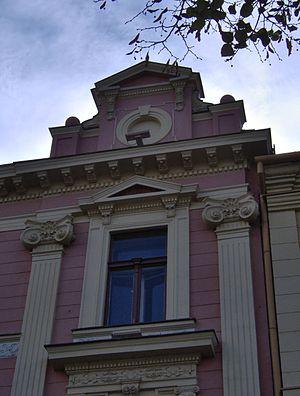
Le Grand hôtel Vojvodina à Zrenjanin est situé à Zrenjanin, dans la province de Voïvodine et dans le district du Banat central, en Serbie. Avec l'ensemble du quartier ancien de la ville, il est inscrit sur la liste des entités spatiales historico-culturelles de grande importance de la République de Serbie et, à ce titre, sur la liste des monuments culturels de grande importance.